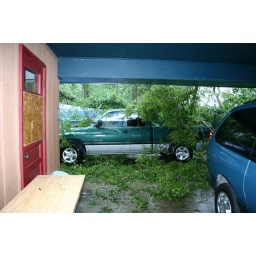
truck under tree carnage